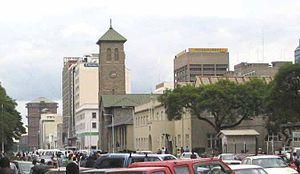
Le Sénat du Zimbabwe est la chambre haute du Parlement du Zimbabwe.
L' Assemblée du Zimbabwe est la chambre basse du Parlement du Zimbabwe. C'était le seul organe législatif du Zimbabwe de 1989 jusqu'à la fin du mois de novembre 2005, date à laquelle le Sénat a été réintroduit.